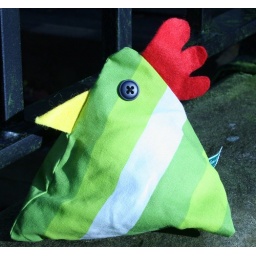
A new cheeky chicken doorstop in bright green and white stripes.